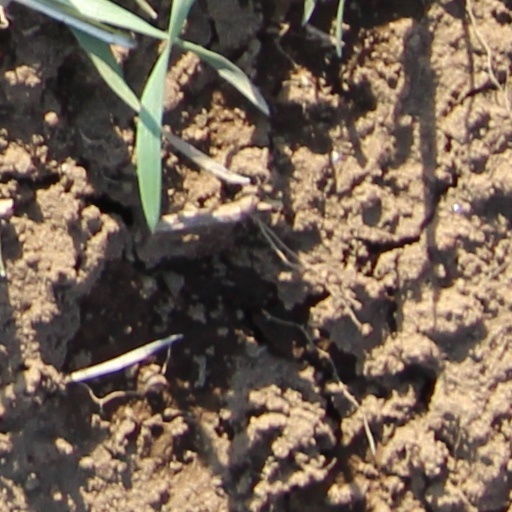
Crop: wheat